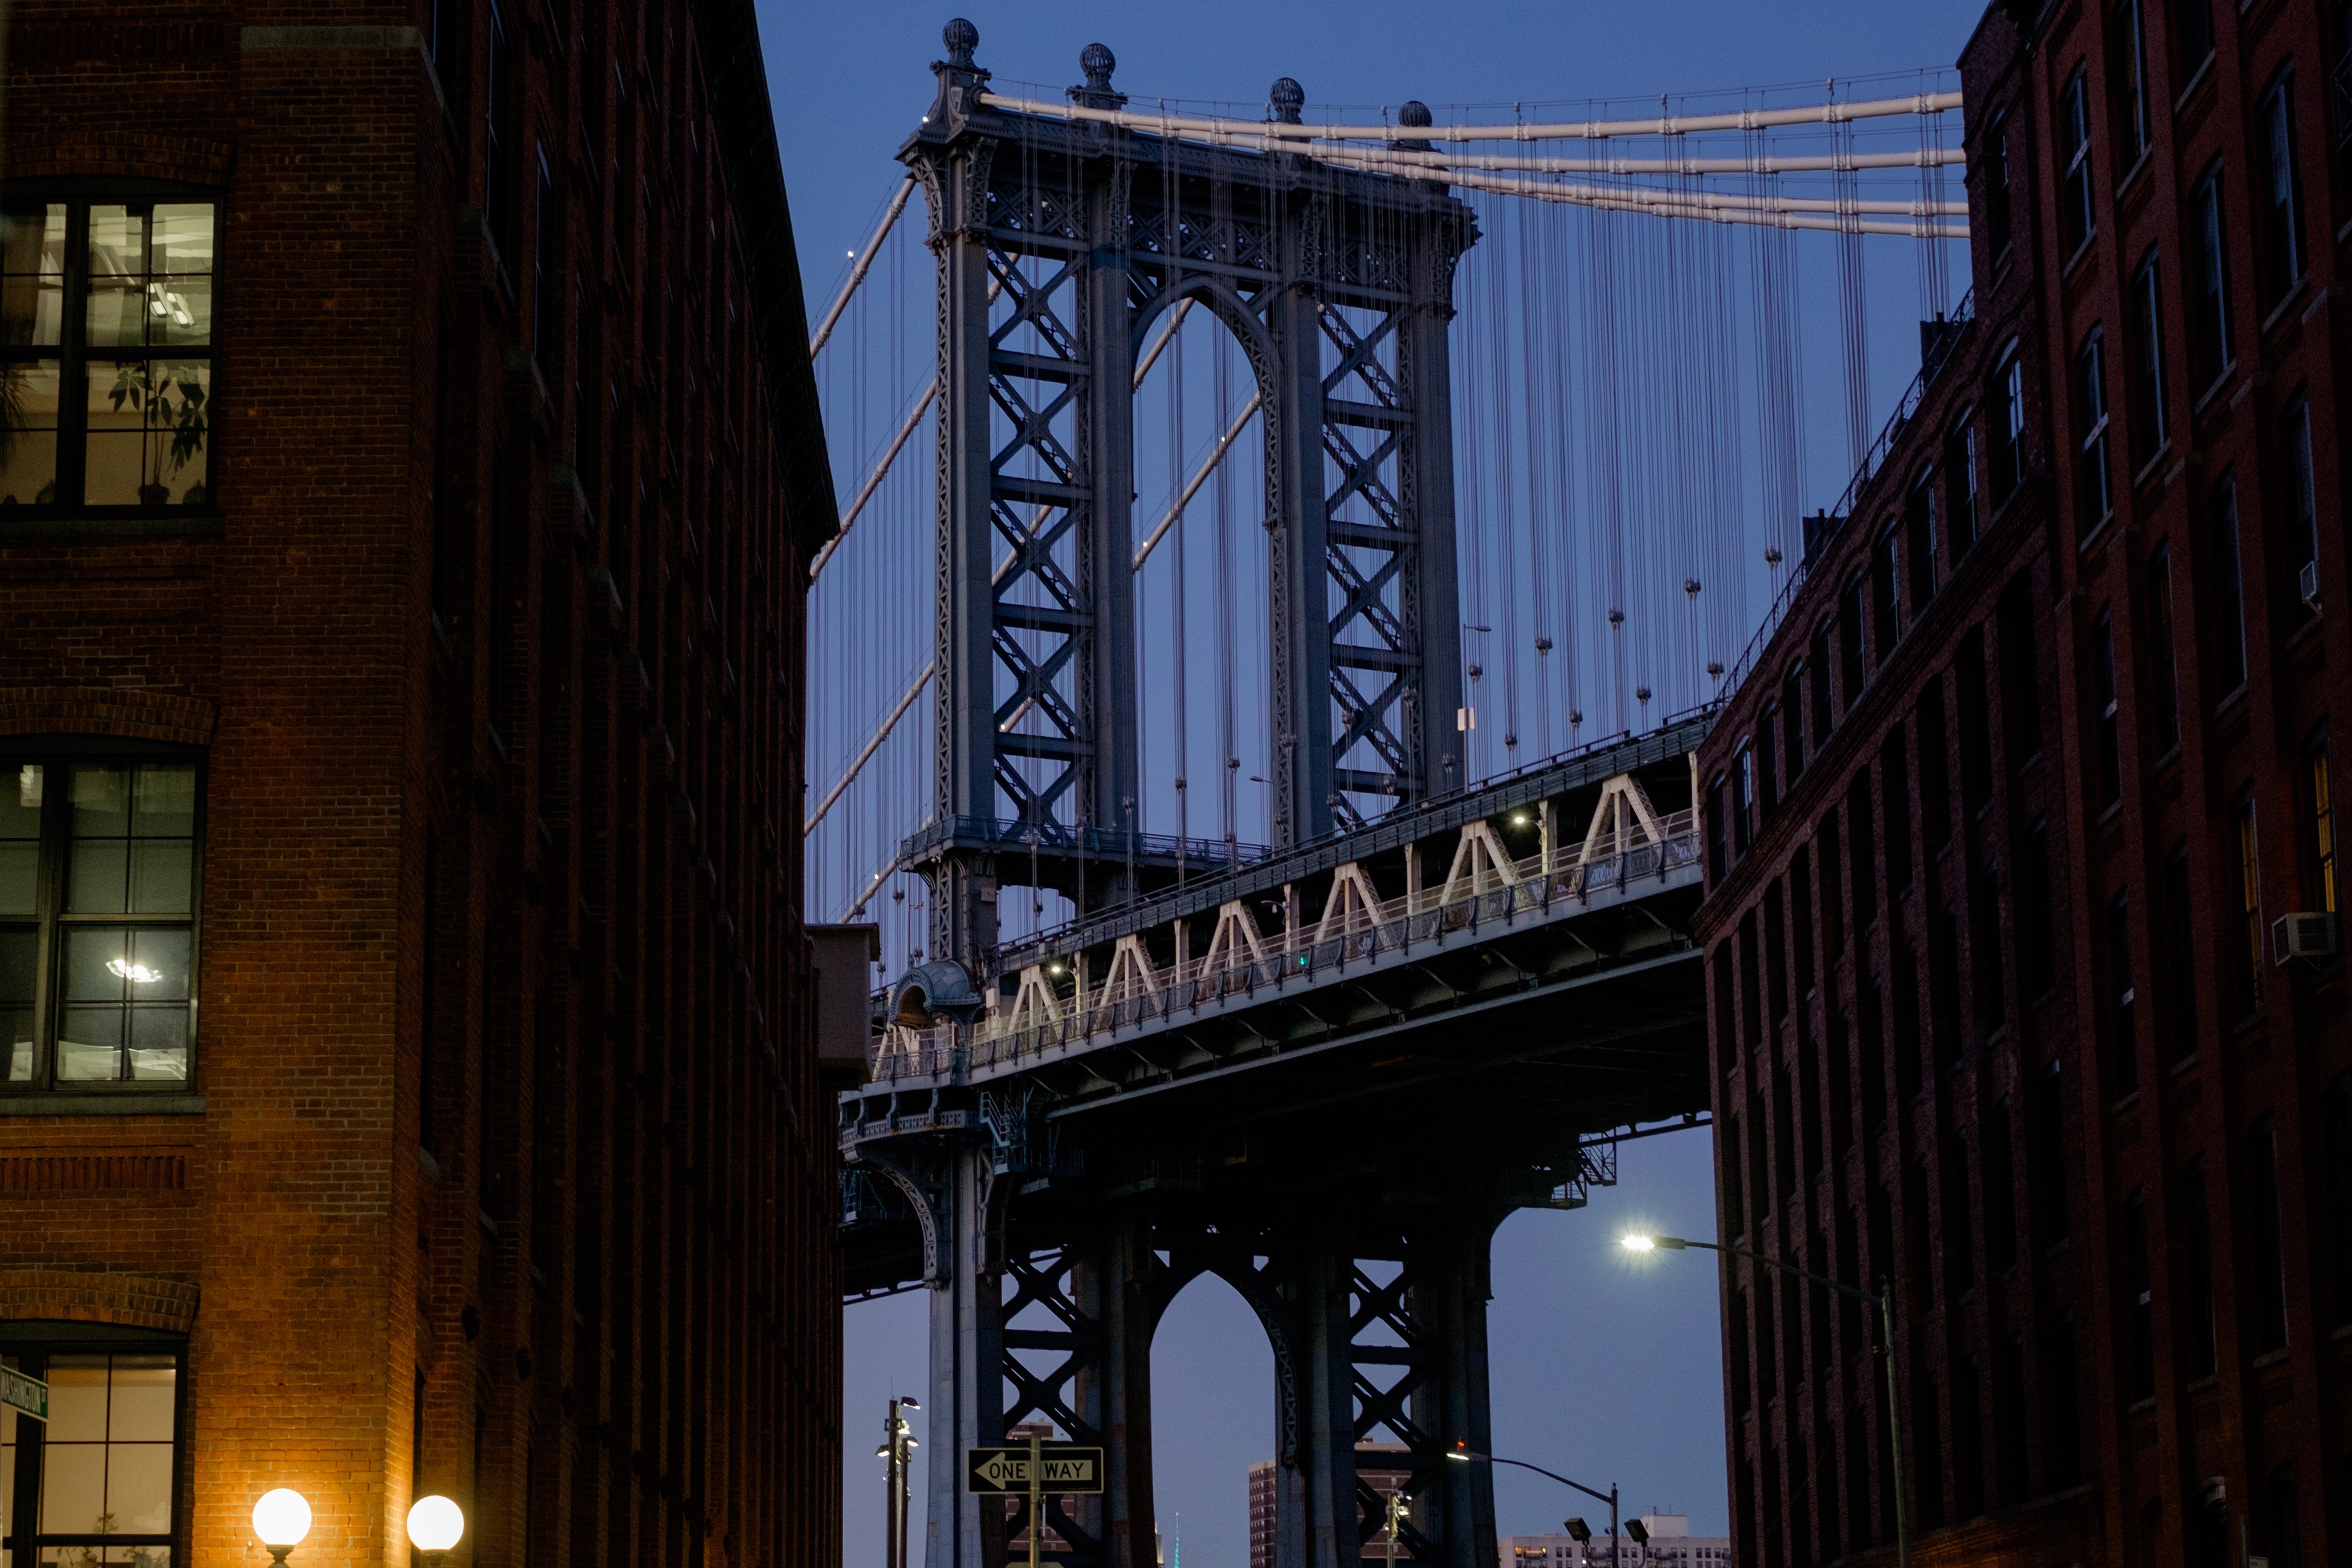
architecture, road, bridge, night, city, skyscraper, cityscape, downtown, evening, landmark, facade, cathedral, metropolis, urban area